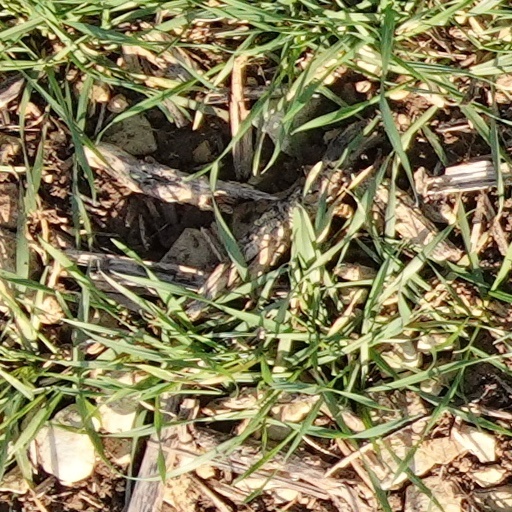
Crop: wheat